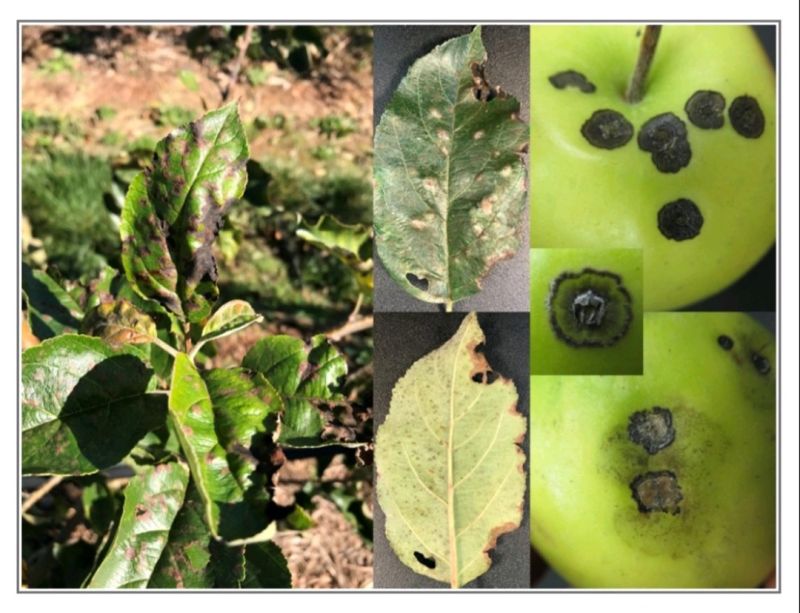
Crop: apple
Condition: scab